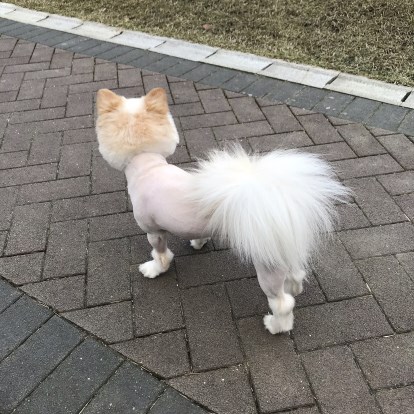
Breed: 1936-n000005-Pomeranian